Jeepster Commando

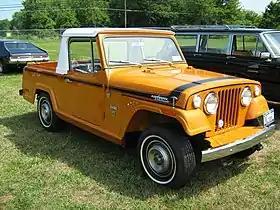
1971 Jeepster Commando SC-1

The Jeepster Commando is a compact-sized recreational vehicle produced by Kaiser Jeep from 1966 until 1971 and American Motors Corporation (AMC) from 1971 through 1973. It followed the concept of the original 1948 through 1951 Willys-Overland Jeepster. The new Jeepster Commando was available in several body styles, including pickup truck, convertible, roadster, and two-door wagon.